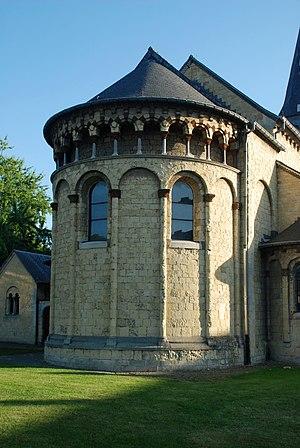
Belgique - Province de Limbourg - Église Saint-Pierre de Saint-Trond
L'église Saint-Pierre est une église romane située sur le territoire de la ville belge de Saint-Trond, dans la province de Limbourg.